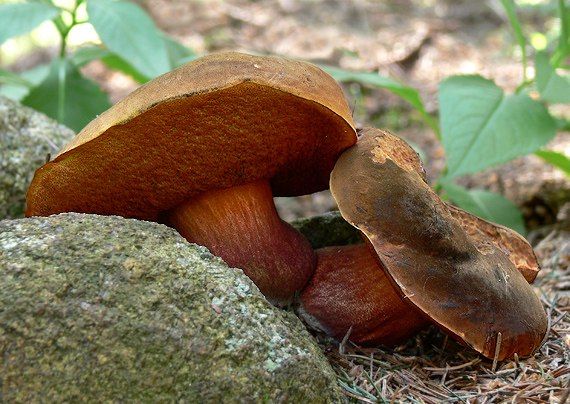
Label: mushroom